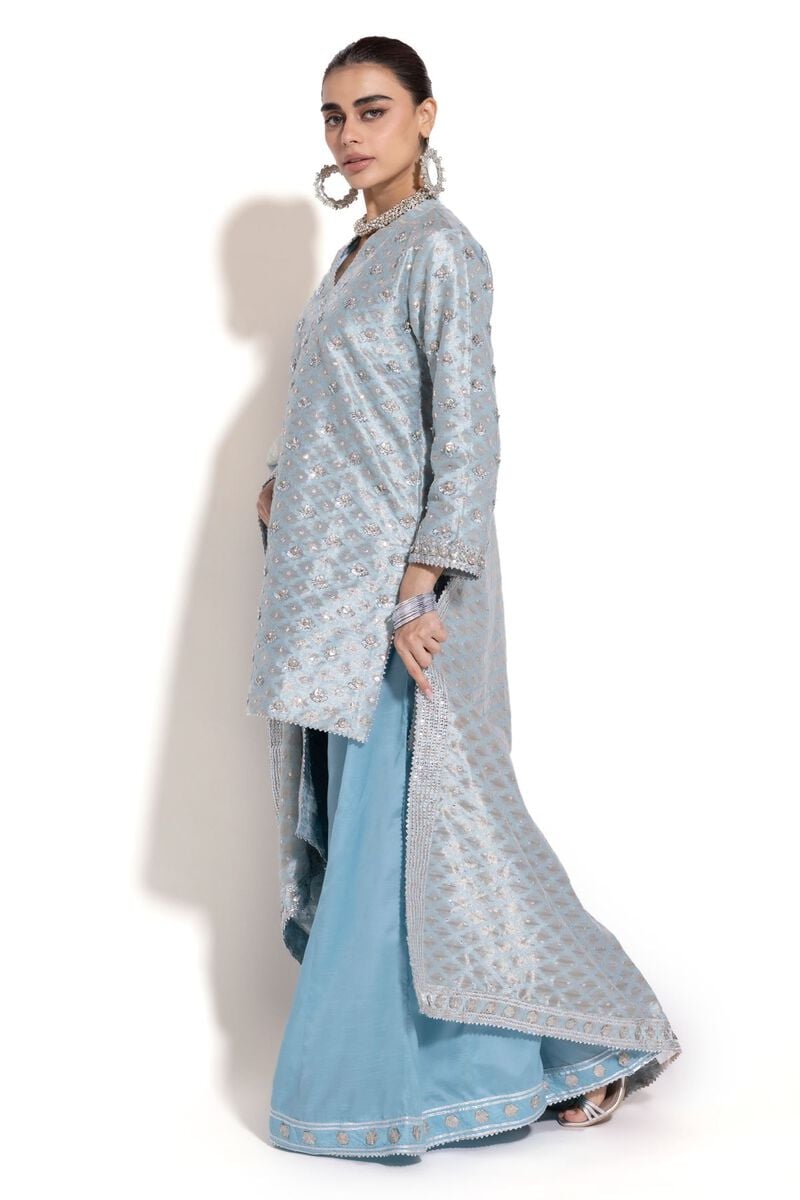
blue karan kurta set